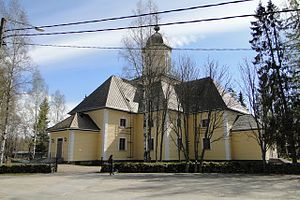
Puumala / Galleri
Puumala er en kommune og en by i Finland. Den er lokaliseret i landskabet Østfinlands len og det er en del af Södra Savolax. Kommunen har et befolkningstal på 2.291 og dækker et areal på 1.237,7 kvadratkilometer. Befolkningstætheden er på 2,88 pr. km2.